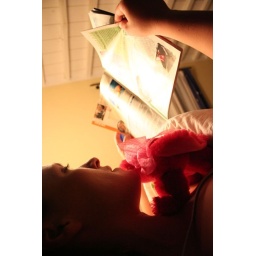
before falling asleep we read a little bit in bed, with each our pink elephant close to us...